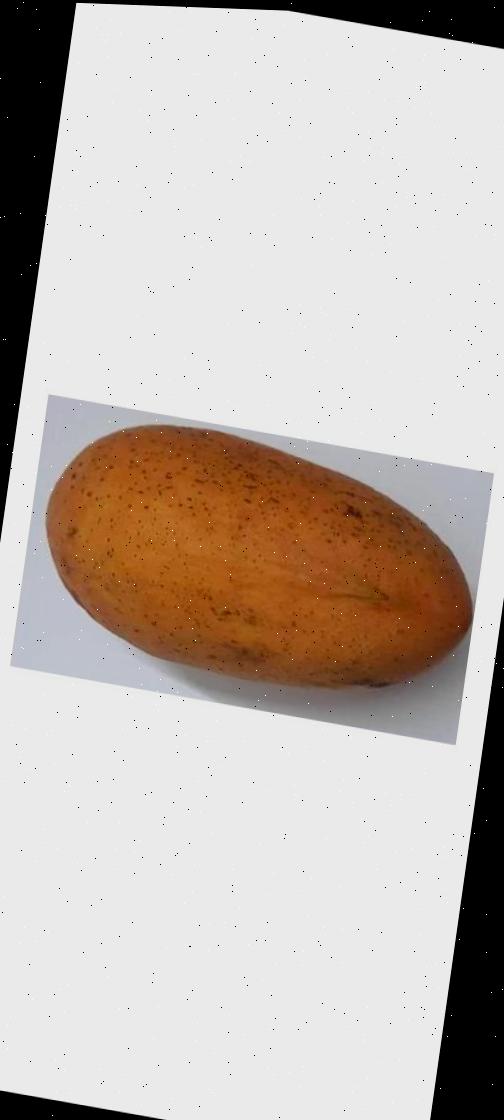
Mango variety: Ashshina Classic